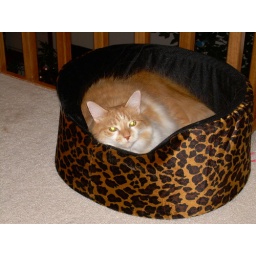
Lilly in her cat bed